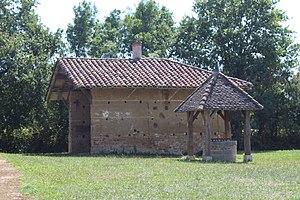
Four et puits de la ferme de la Grange du Clou, Saint-Cyr-sur-Menthon.
La ferme de la Grange du Clou est une ferme située à Saint-Cyr-sur-Menthon, en France.